St. Mary Help of Christians Church (Aiken, South Carolina)

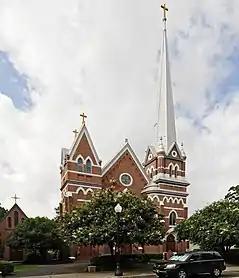
The historic 1905 church and Ste Claire Chapel (left) at the corner of Park Ave. and York St. in Aiken.

The 1905 church was built to replace the much smaller Ste Claire Chapel in response to a growing Catholic population. The church seats 280 people and is designed by McMurphy & Story in Augusta in the late Gothic Revival style with elements of the Decorated Gothic style. It has a steeply pitched roof and rectangular nave. The facade has a gabled central section flanked by two towers. One tower has a pitched roof. The other has a 120' tall, white/silver spire with a gold cross. The rectangular nave has a timbered, hammer beam ceiling. In the 1950s stained glass windows were added depicting scenes from the life of the Blessed Virgin Mary.